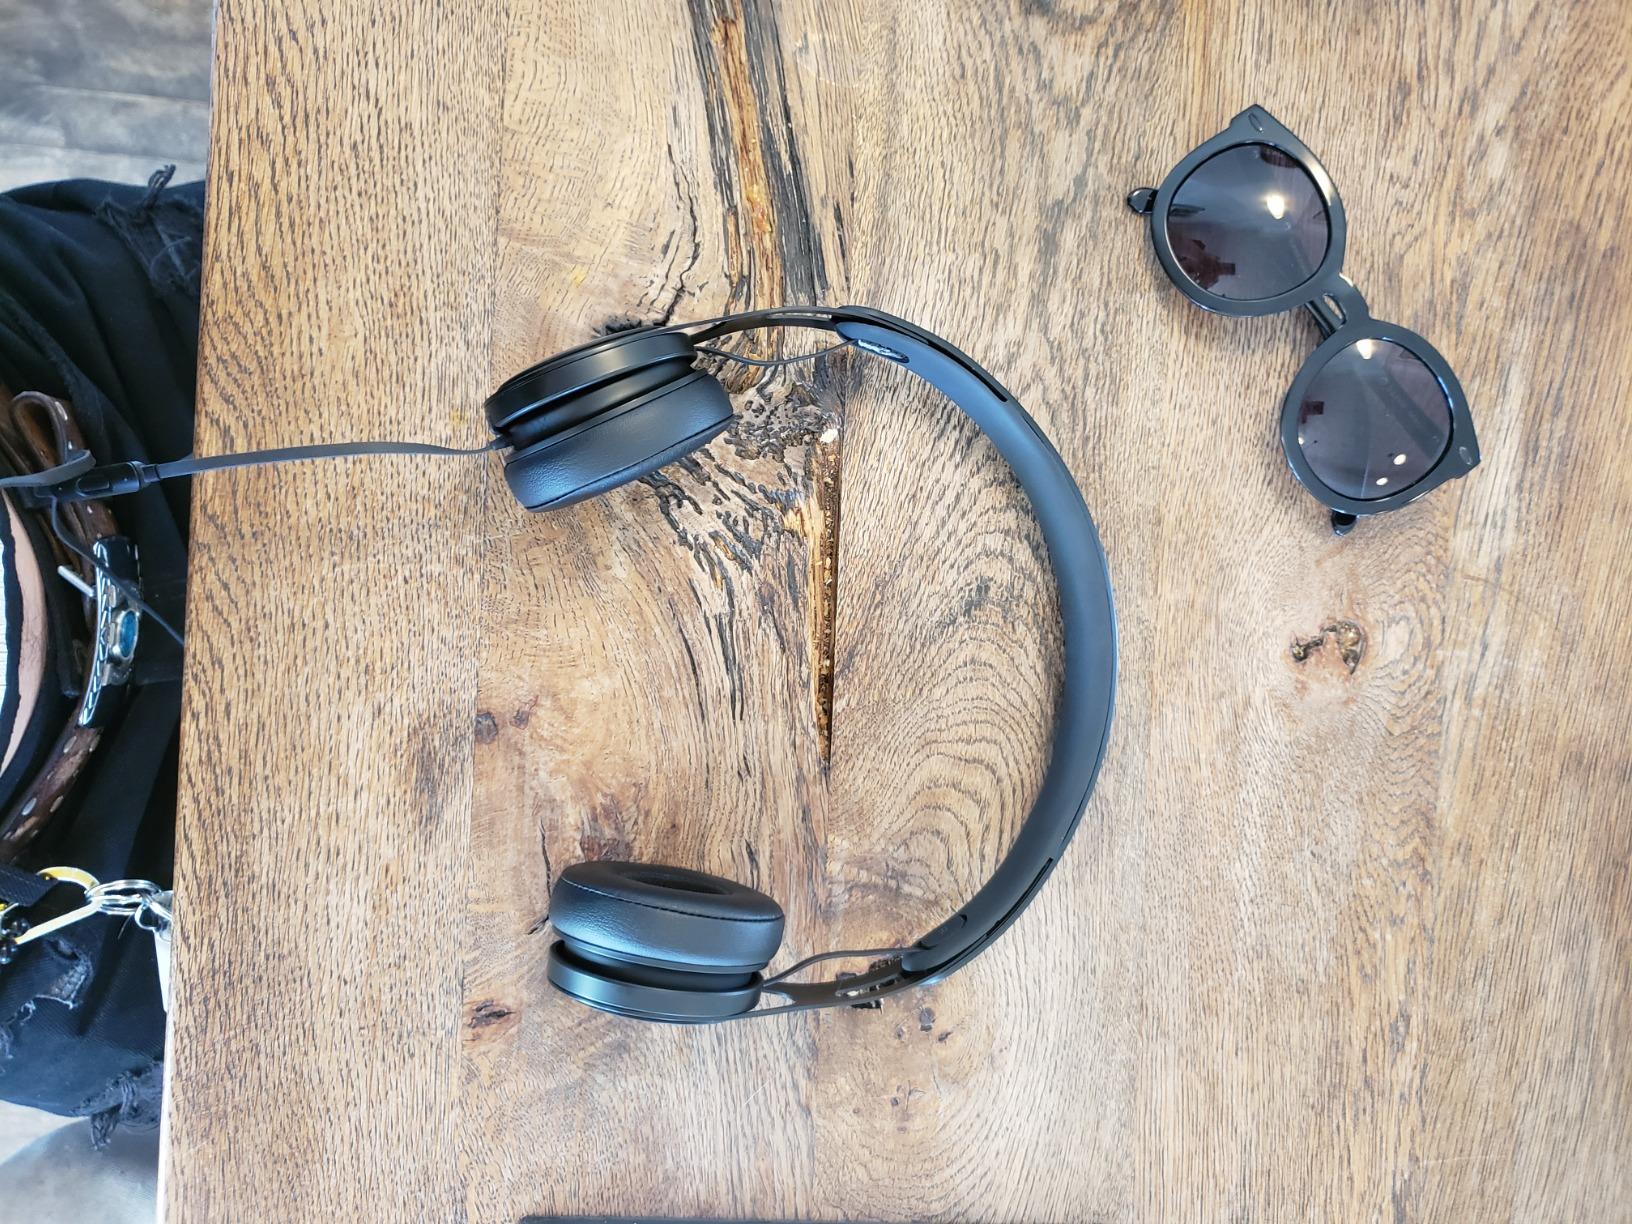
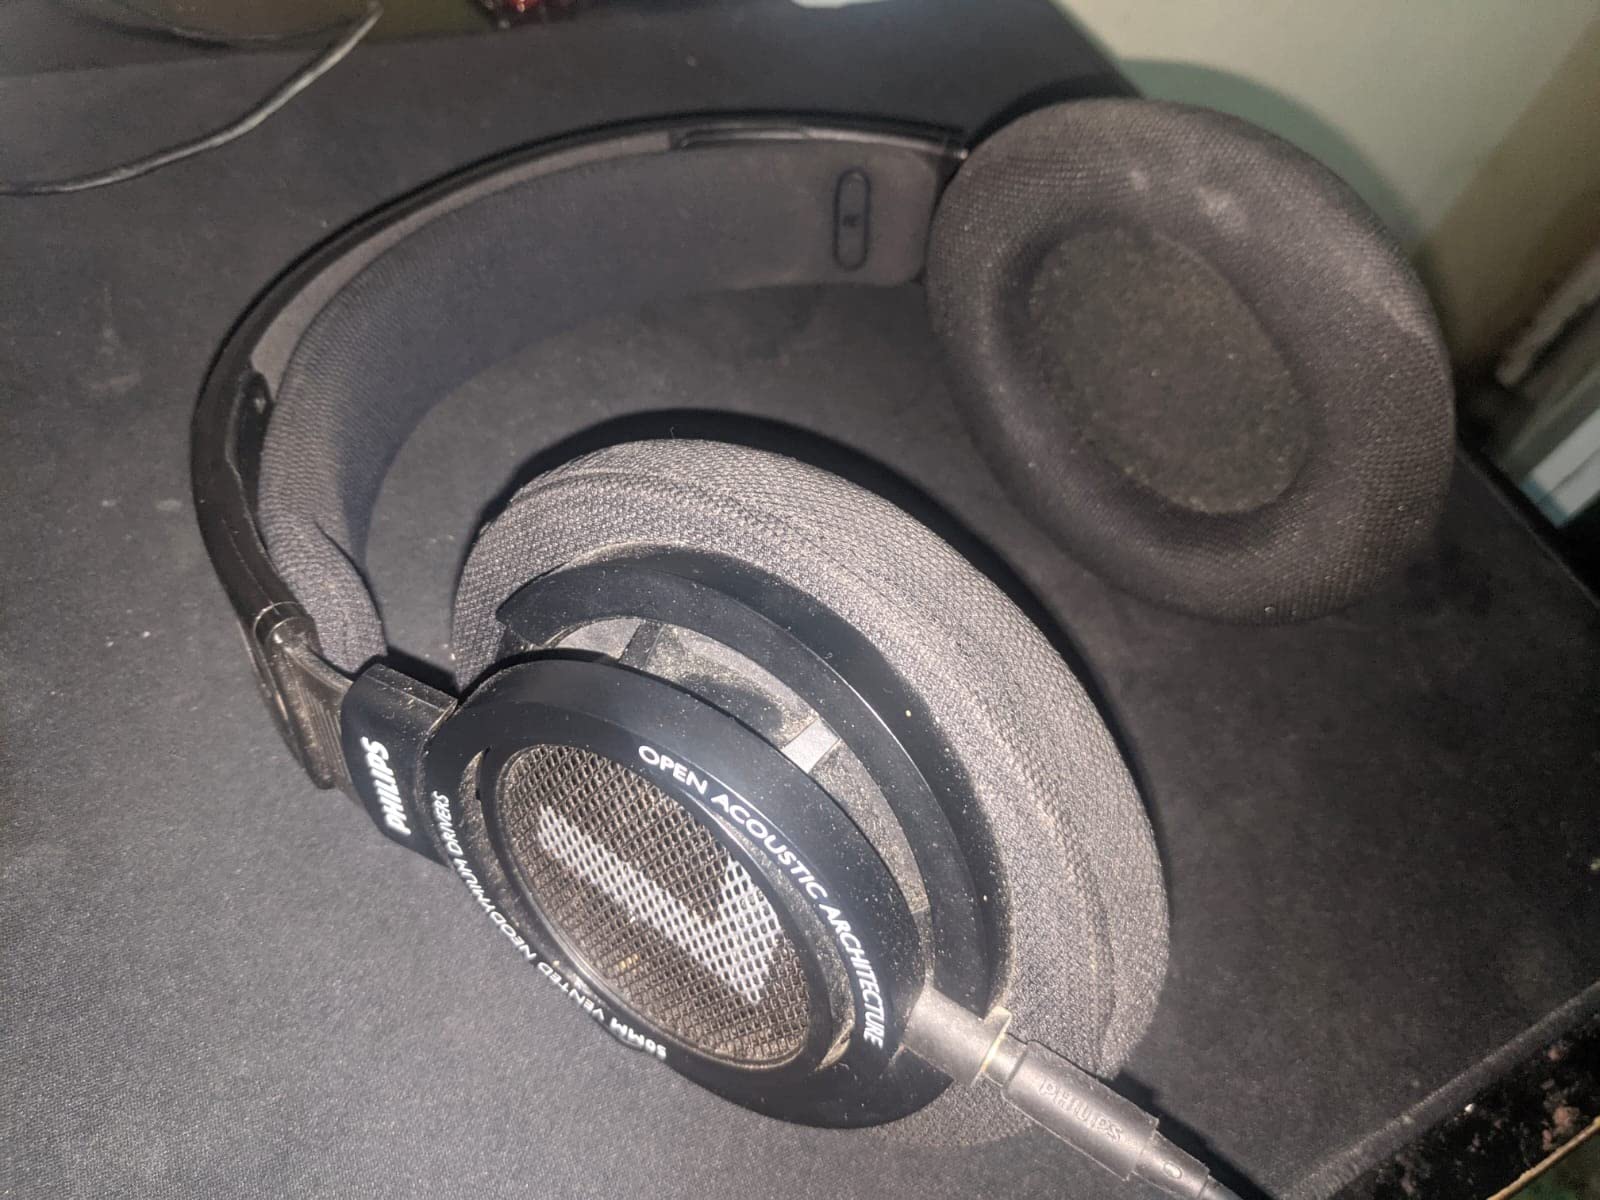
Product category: headphones
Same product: no